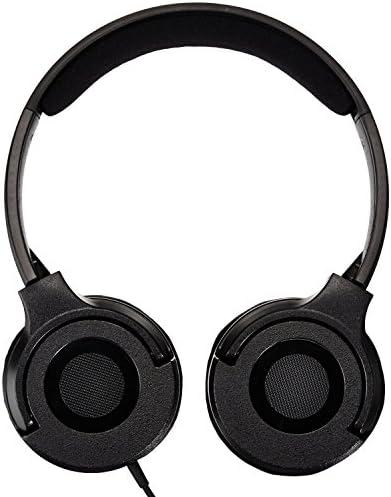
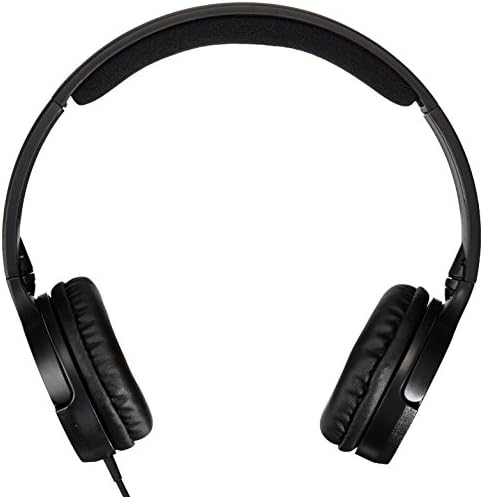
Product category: headphones
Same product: yes